Anhembi Sambadrome

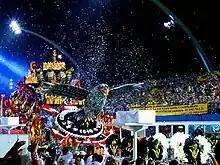
Gaviões da Fiel at the Carnival of São Paulo.

The Sambadrome is one of the largest outdoor venues for major events in the city of São Paulo in Brazil. It is managed by São Paulo Turismo. It is part of the Anhembi Convention Center, at 1.209 Avenida Olavo Fontoura in Santana, near to the Portuguesa–Tietê metro station.